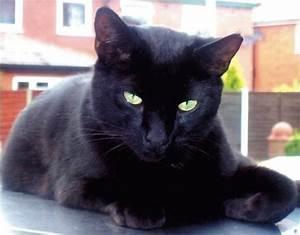
cat